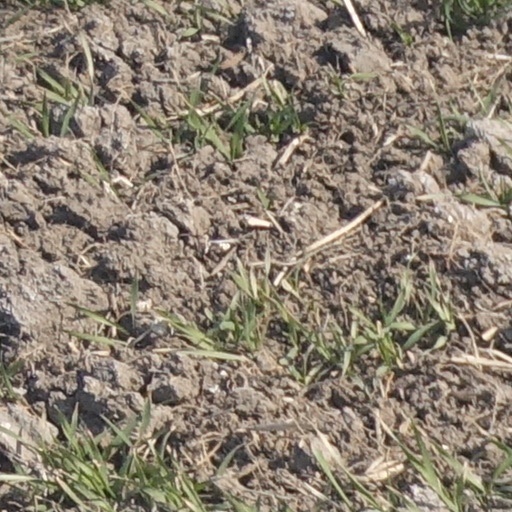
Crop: wheat